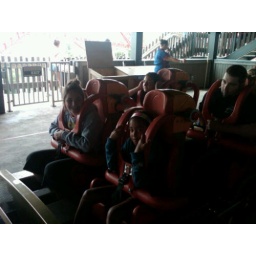
My brave girl in the front car at Cedar Point!